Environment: lab
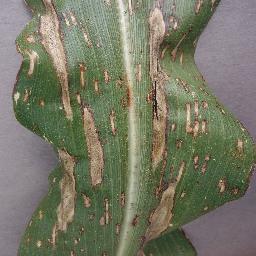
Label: northern_corn_leaf_blight